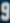
Number: 9